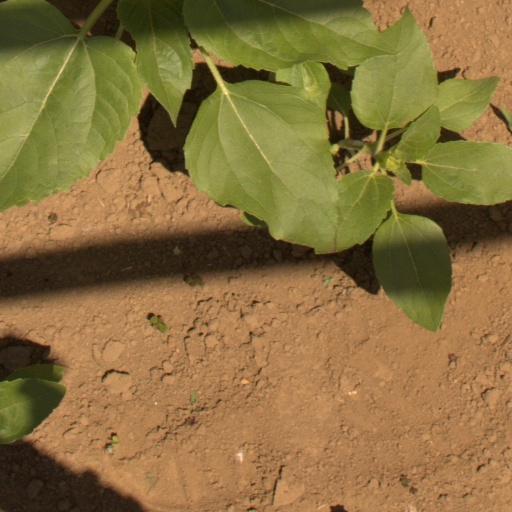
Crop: Jerusalem artichoke